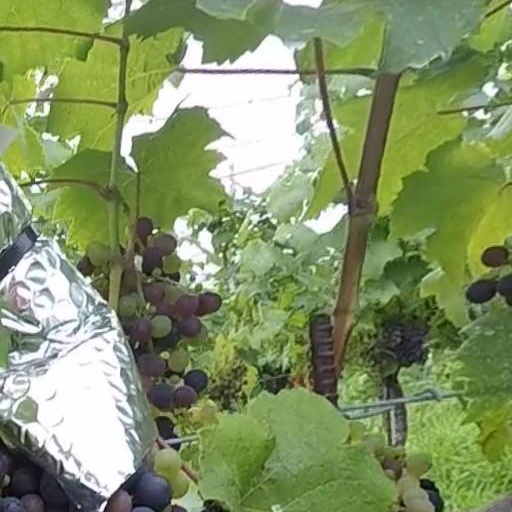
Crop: grape